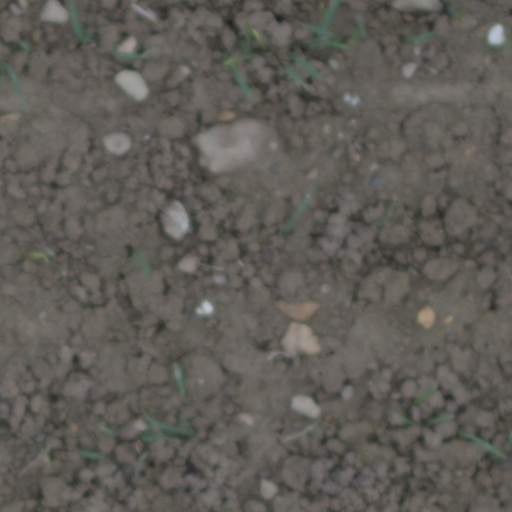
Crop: wheat